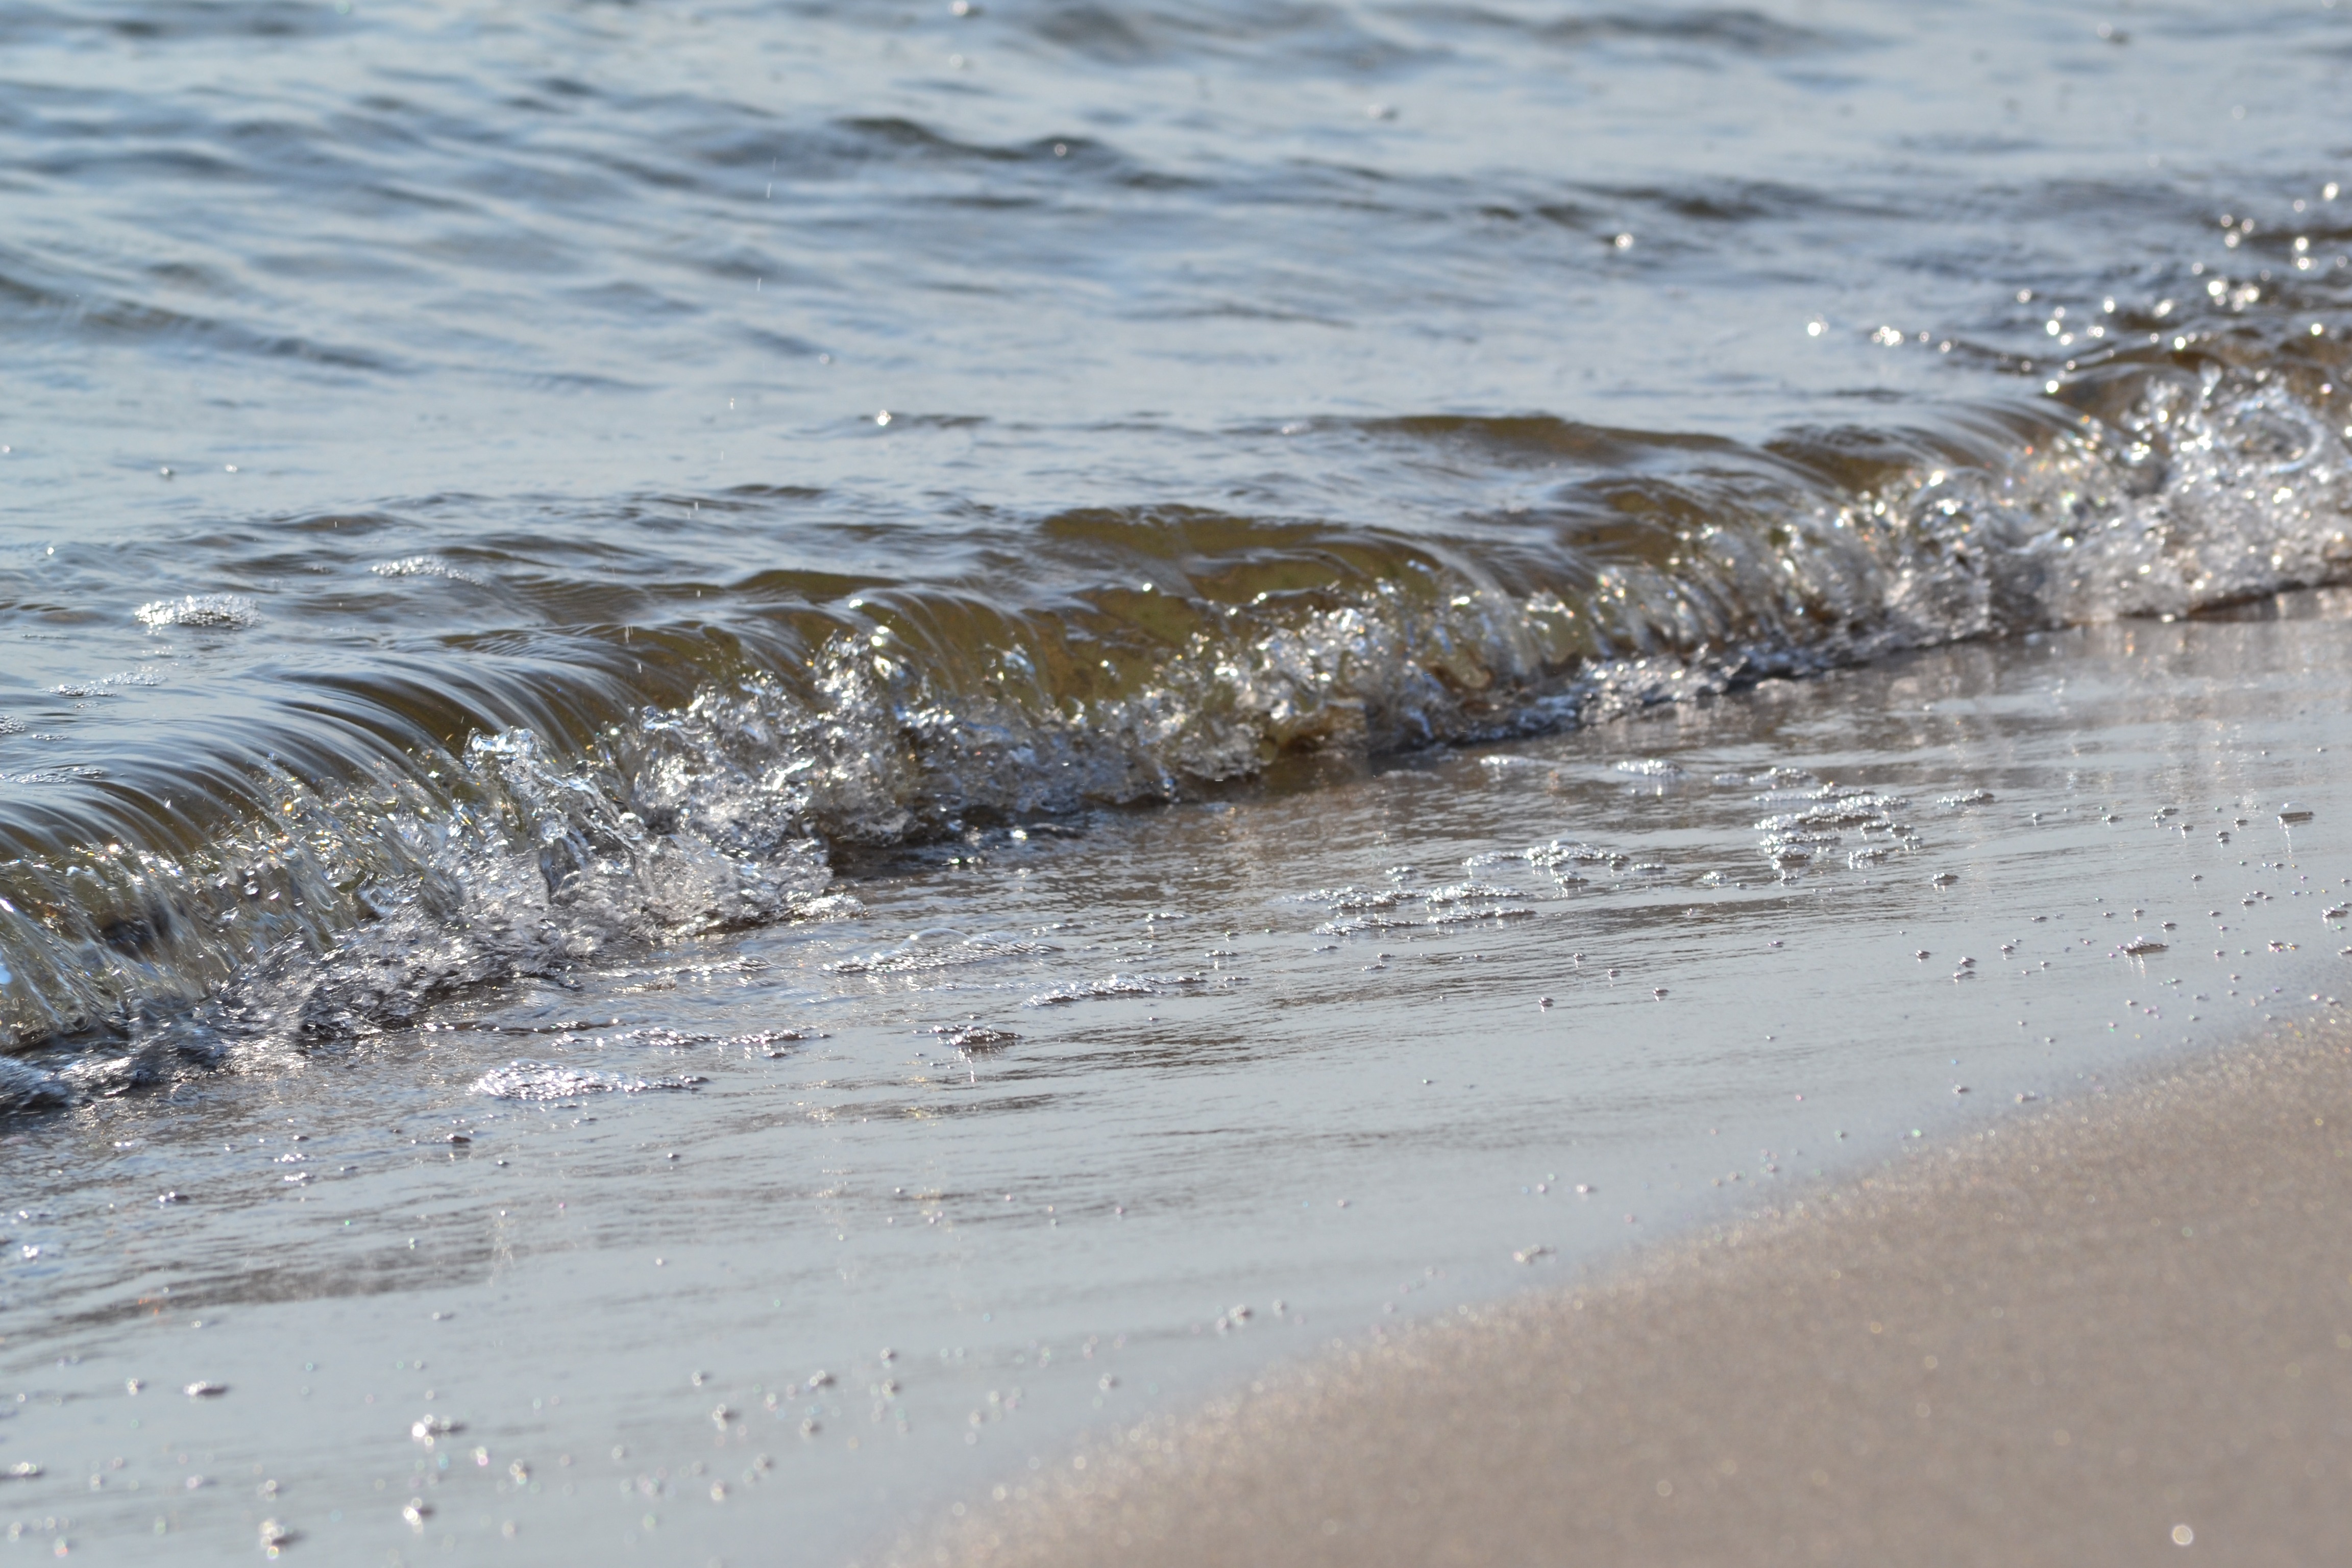
beach, sea, coast, water, sand, ocean, shore, wave, wildlife, reptile, crocodile, crocodilia, mudflat, wind wave